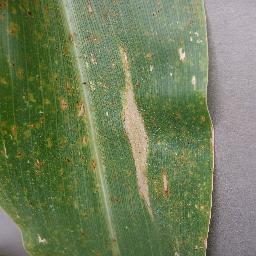
Label: Corn___Northern_Leaf_Blight